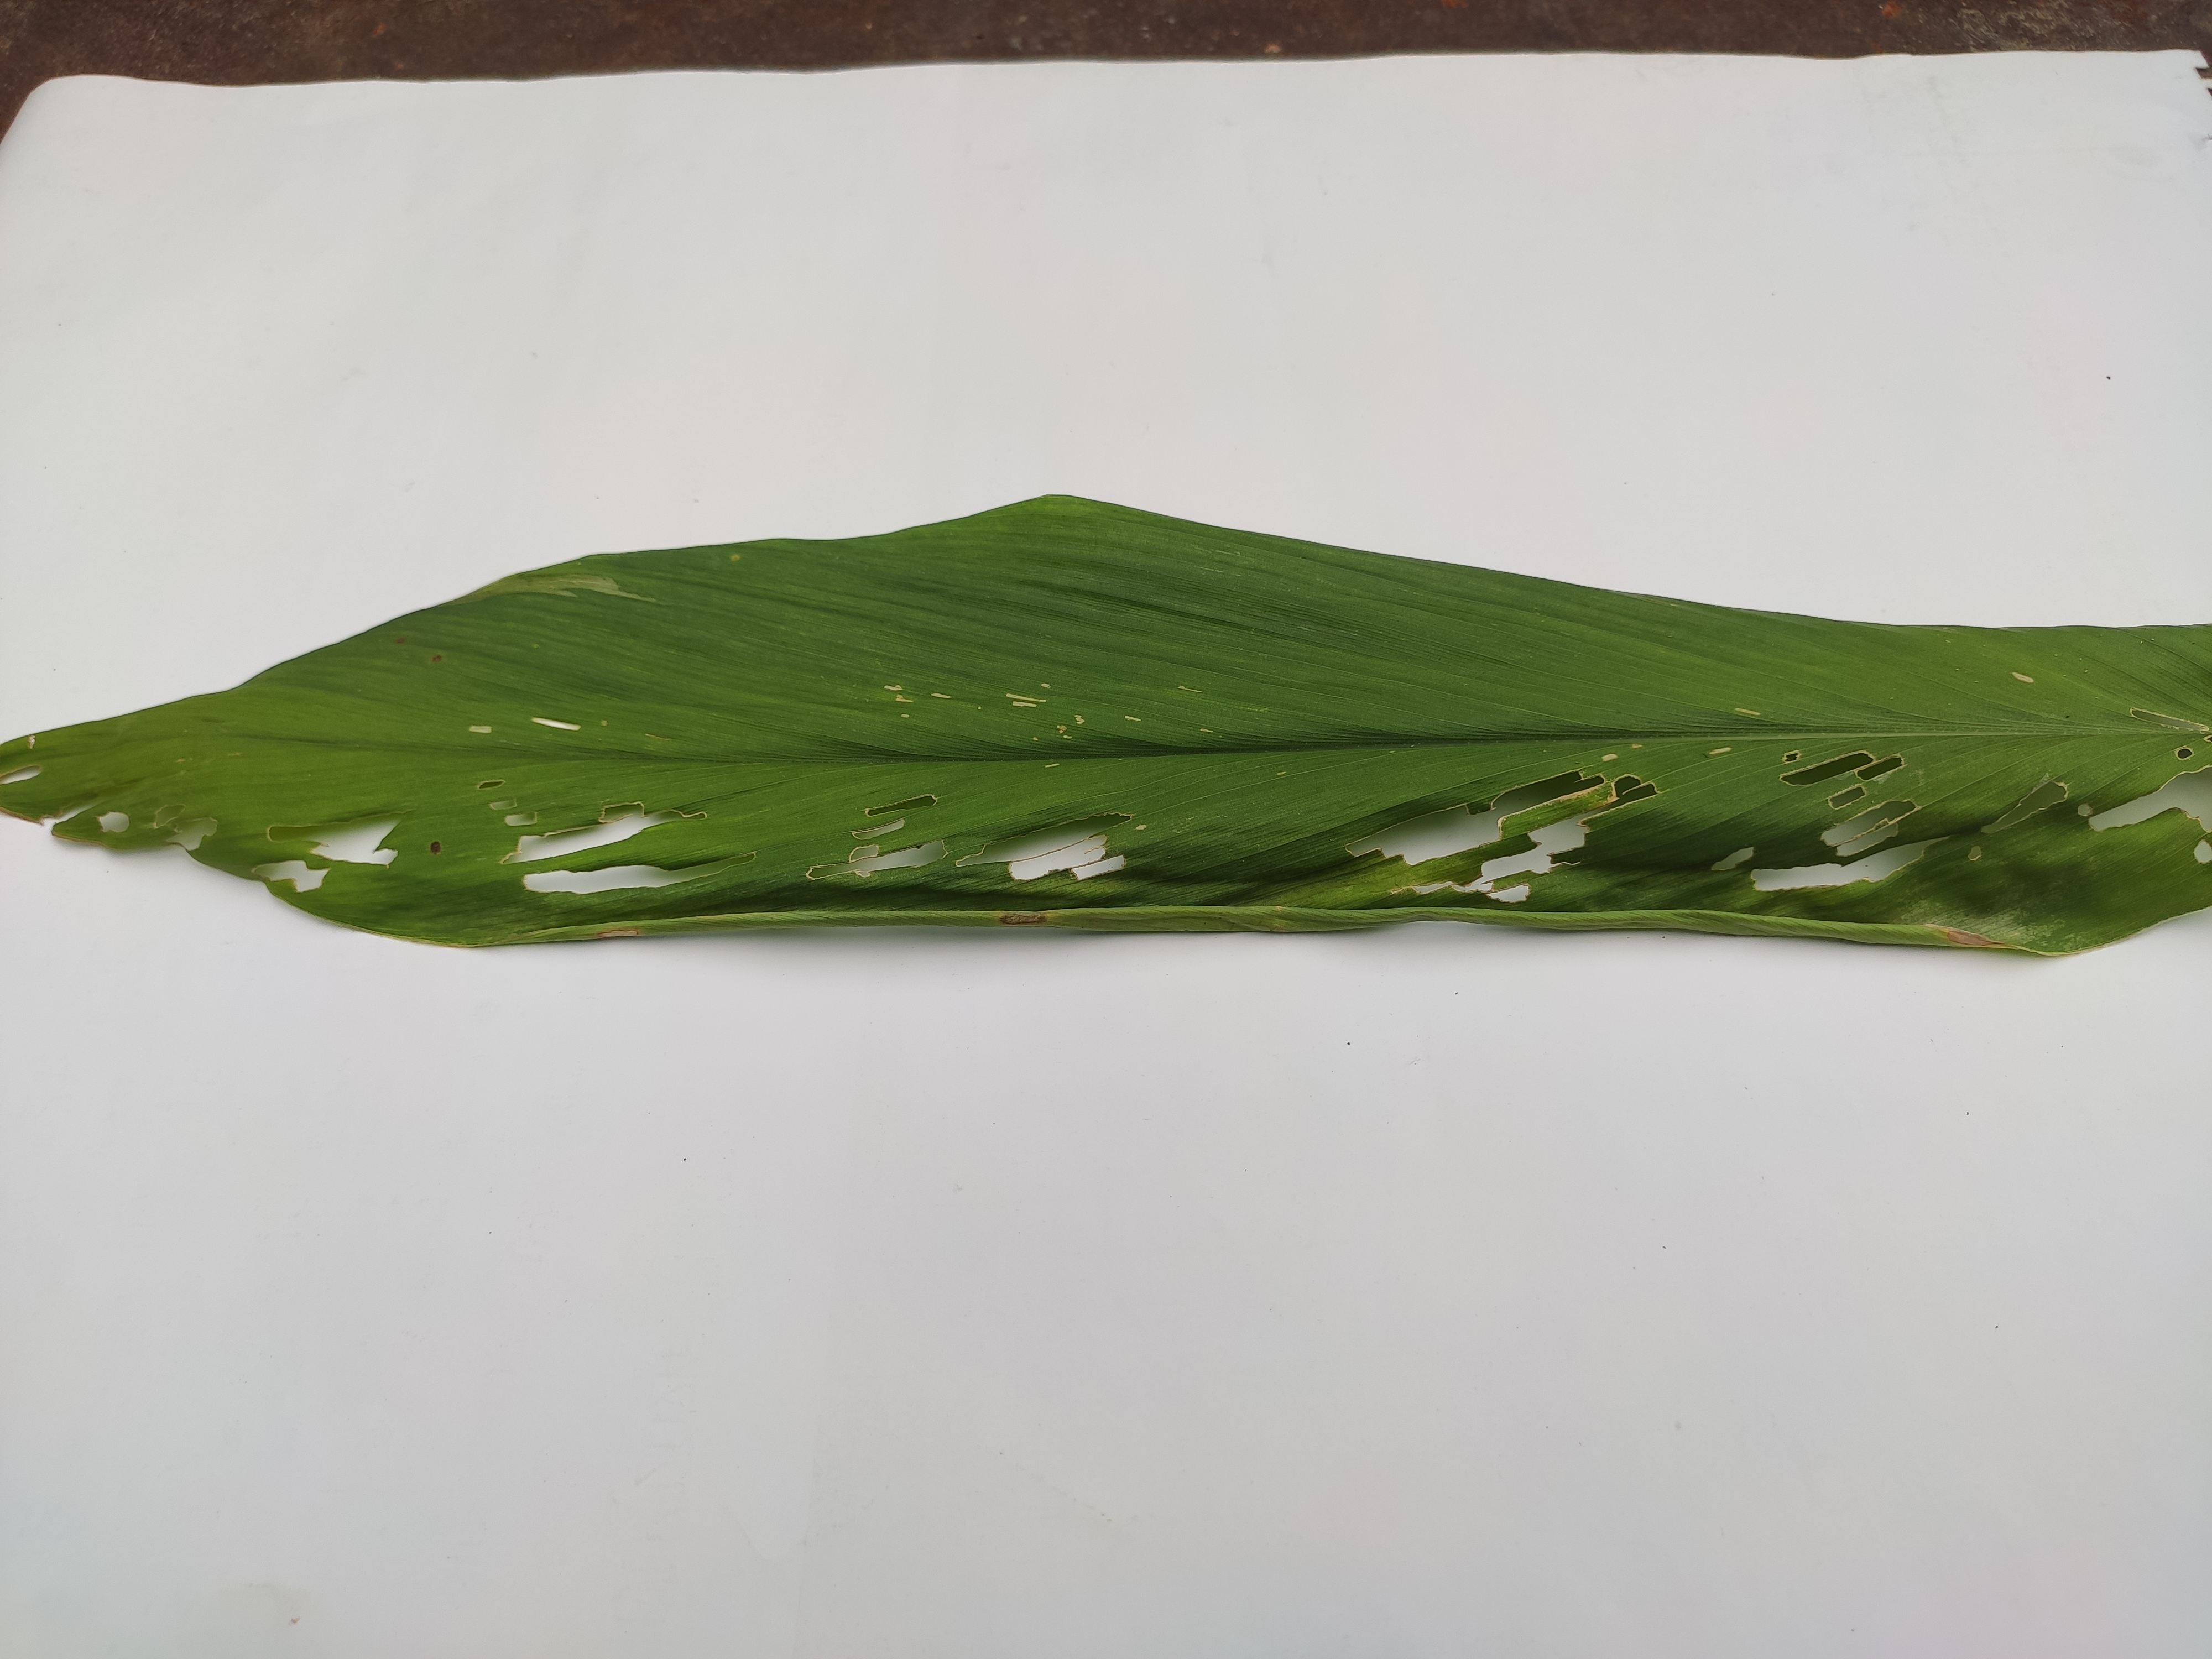
Label: Aphids_Disease